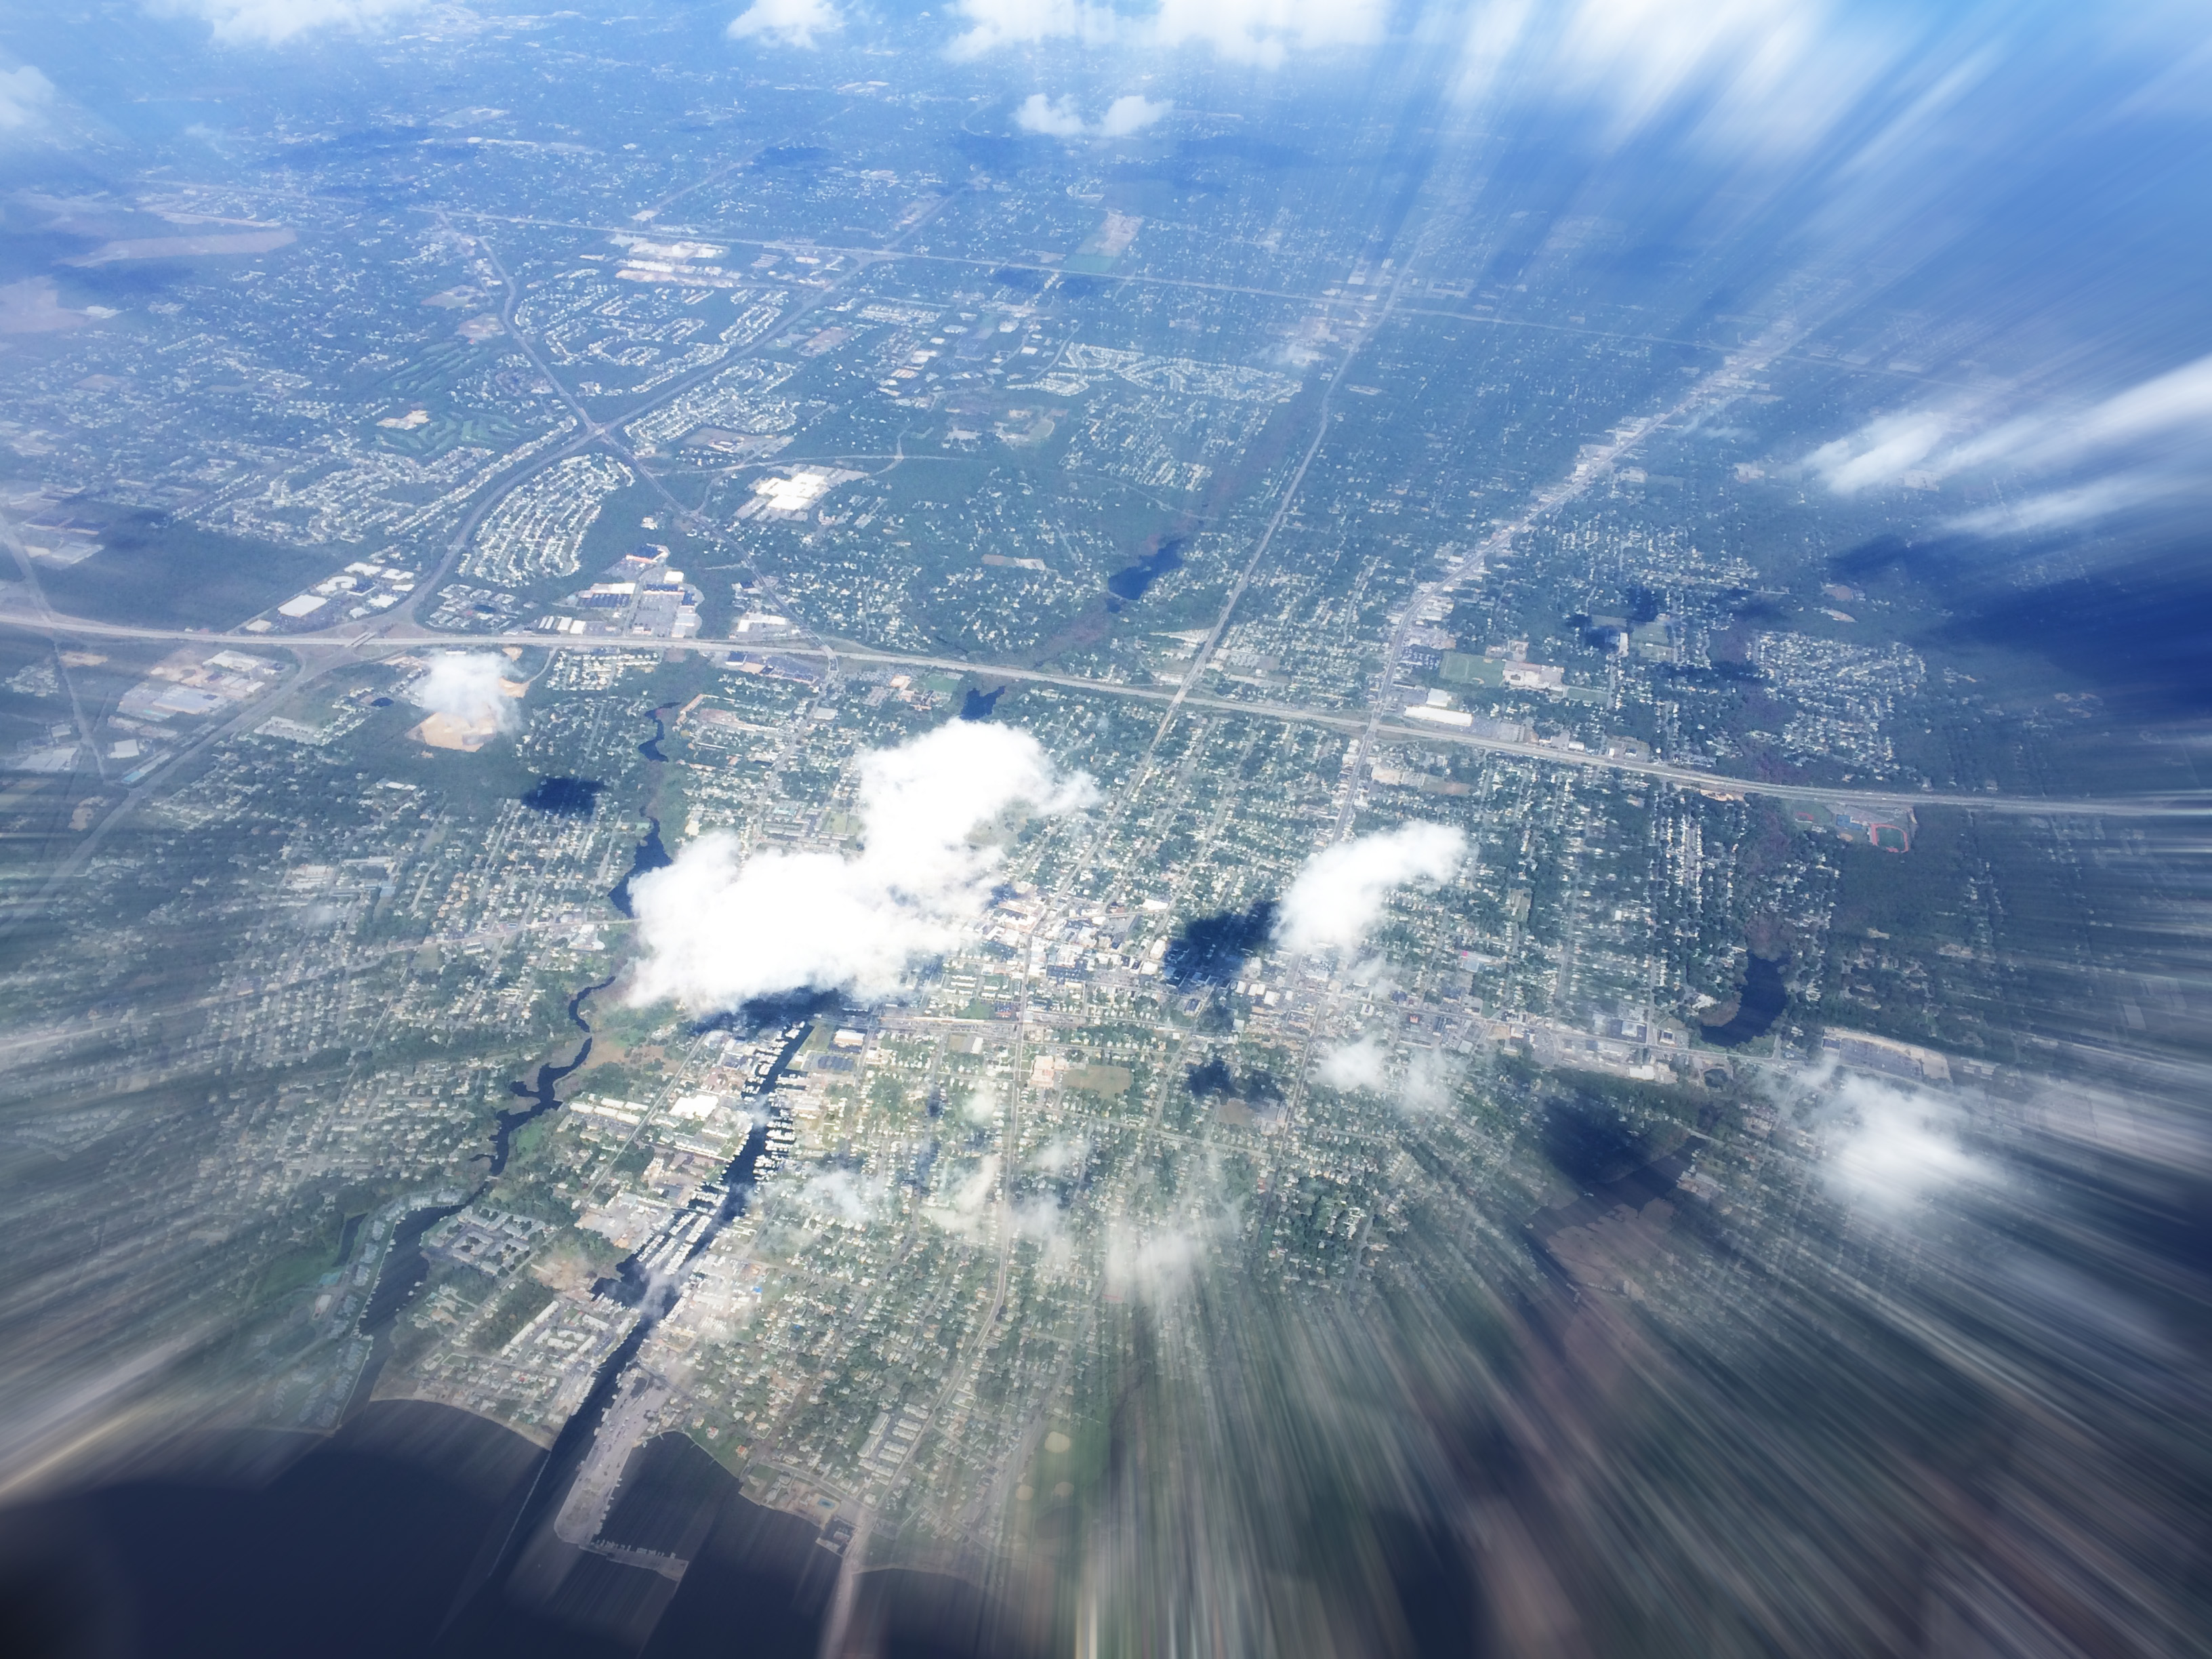
sea, horizon, snow, cloud, sky, sunlight, view, wind, atmosphere, airplane, ice, flight, arctic, clouds, zoom, burst, aerial photography, atmospheric phenomenon, atmosphere of earth